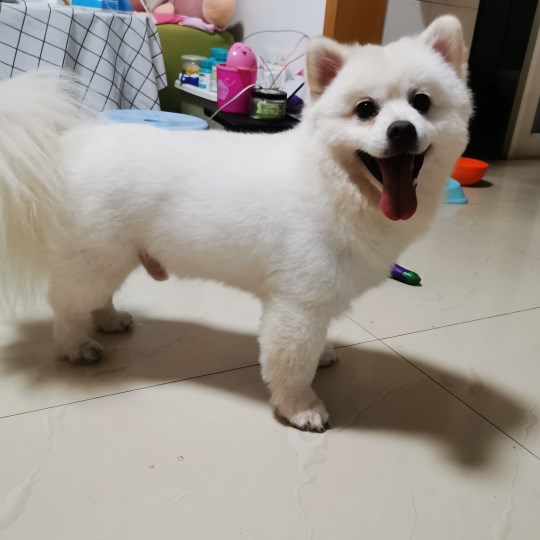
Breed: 1936-n000005-Pomeranian